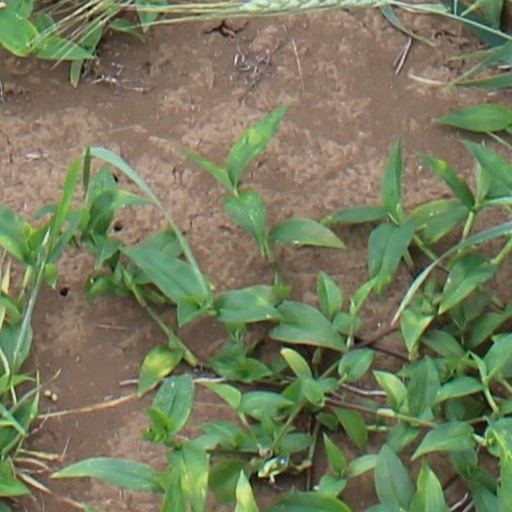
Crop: wheat